The Pillows

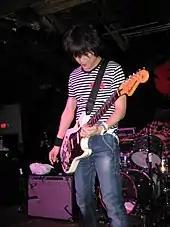
Yamanaka performing in Seattle during the Delicious Bump Tour, 2008

In March 1995 The Pillows released their fourth album, "Living Field". Their subsequent single, "Girlfriend", was used in the romance movie "Love Letter".